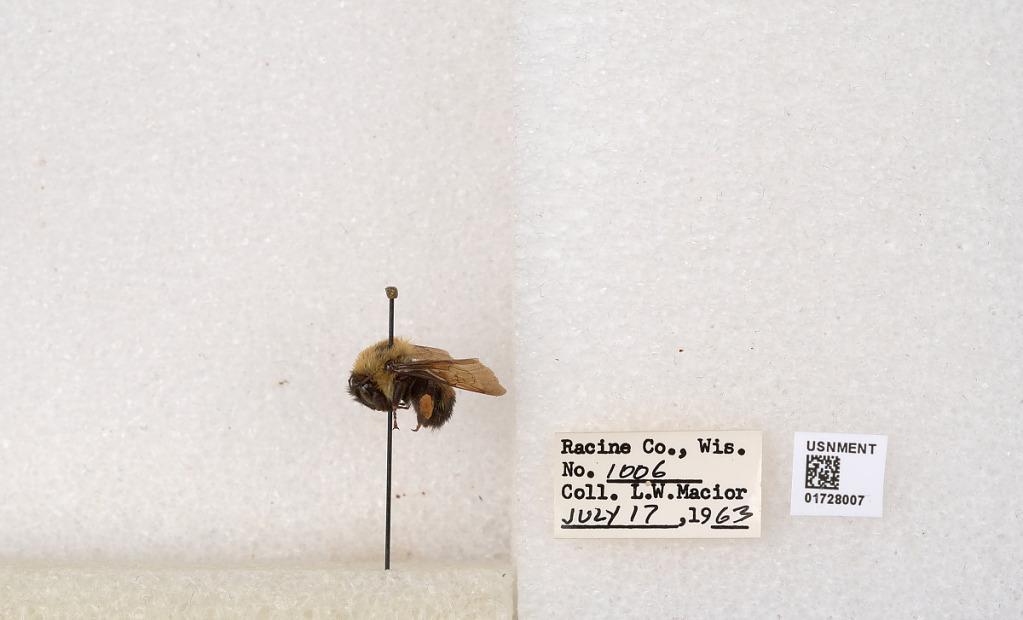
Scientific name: Bombus (Separatobombus) griseocollis (De Geer)
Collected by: L. Macior
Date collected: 1963-7-17
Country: United States
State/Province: Wisconsin
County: Racine
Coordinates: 42.7299, -87.8123